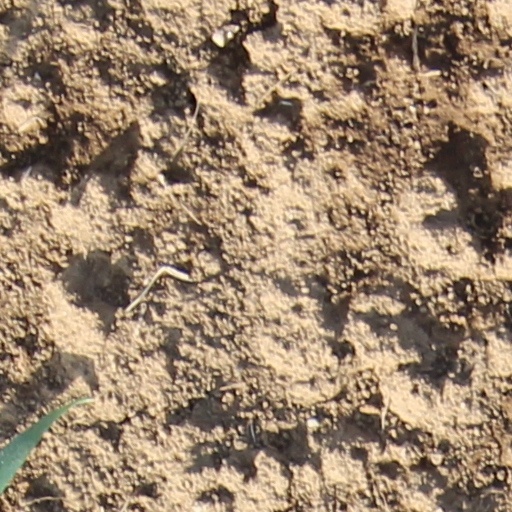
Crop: wheat